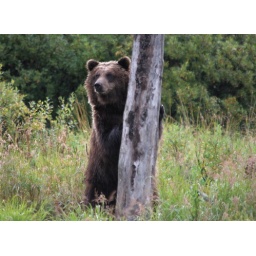
brown bear in the Alaska wildlife reserve